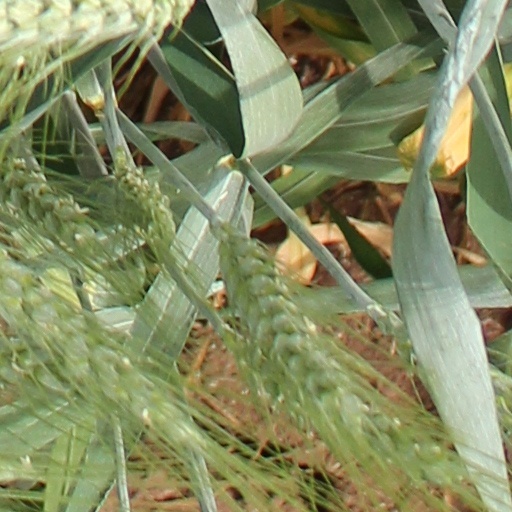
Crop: wheat